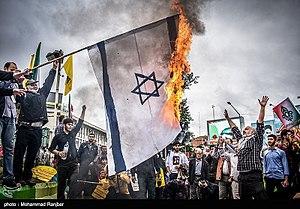
L'antisionisme désigne l'opposition au sionisme. Le terme est utilisé dans différents contextes et pour décrire différentes positions politiques caractérisées par de l'hostilité qui peut être : à l'État d'Israël, à sa création, à son caractère juif, à son territoire, à l'autodétermination du peuple juif, à une perception du mouvement sioniste ou à d'autres sujets comme le statut des territoires palestiniens. Au cours de l'histoire, le concept a fait partie de la réflexion politique juive, puis il a été repris dans le monde arabe, par le nationalisme palestinien, par l'URSS et plus récemment dans la rhétorique anti-israélienne. Des liens entre l'antisionisme et l'antisémitisme sont soulevés.